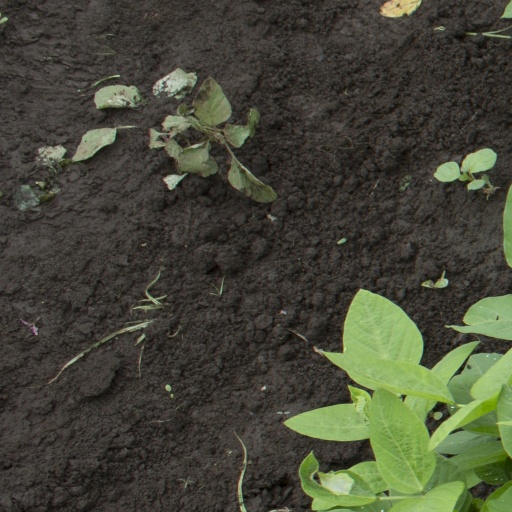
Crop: soybean